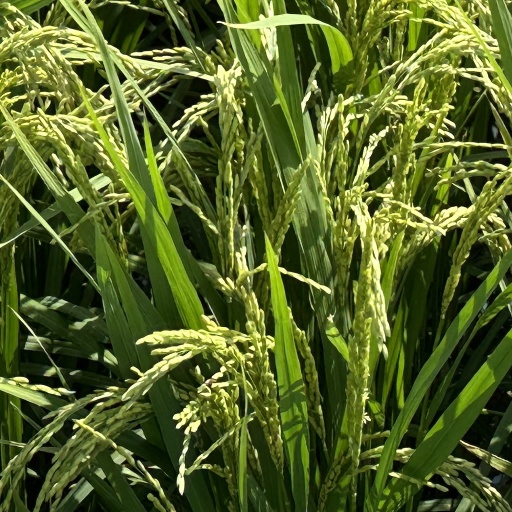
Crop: rice